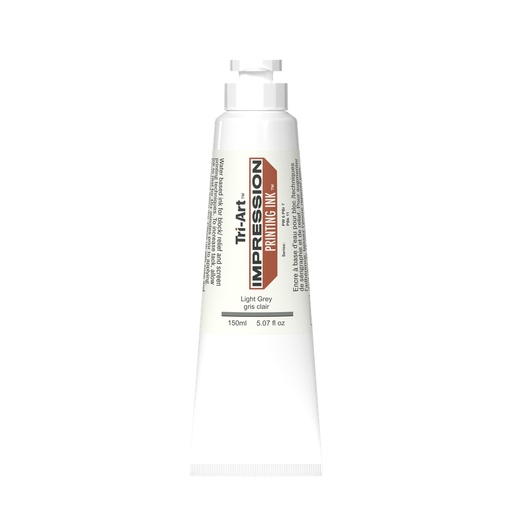
Impressions Block Printing Ink - Light Grey
Water-based printing ink. Use for block printing with linoleum and wood as well as screen printing. Impression Inks are easy to work with and offer excellent coverage. Use straight out of the tube or use with the Clear Gloss Modifier to extend, increase transparency, and sheen. If a change in consistency is desired, gel medium, polymer mediums, or water can be added to add thickness or thinness to the in
Brand: Triart
Category: Arts & Entertainment > Hobbies & Creative Arts > Arts & Crafts > Art & Crafting Materials > Craft Paint, Ink & Glaze > Art Ink